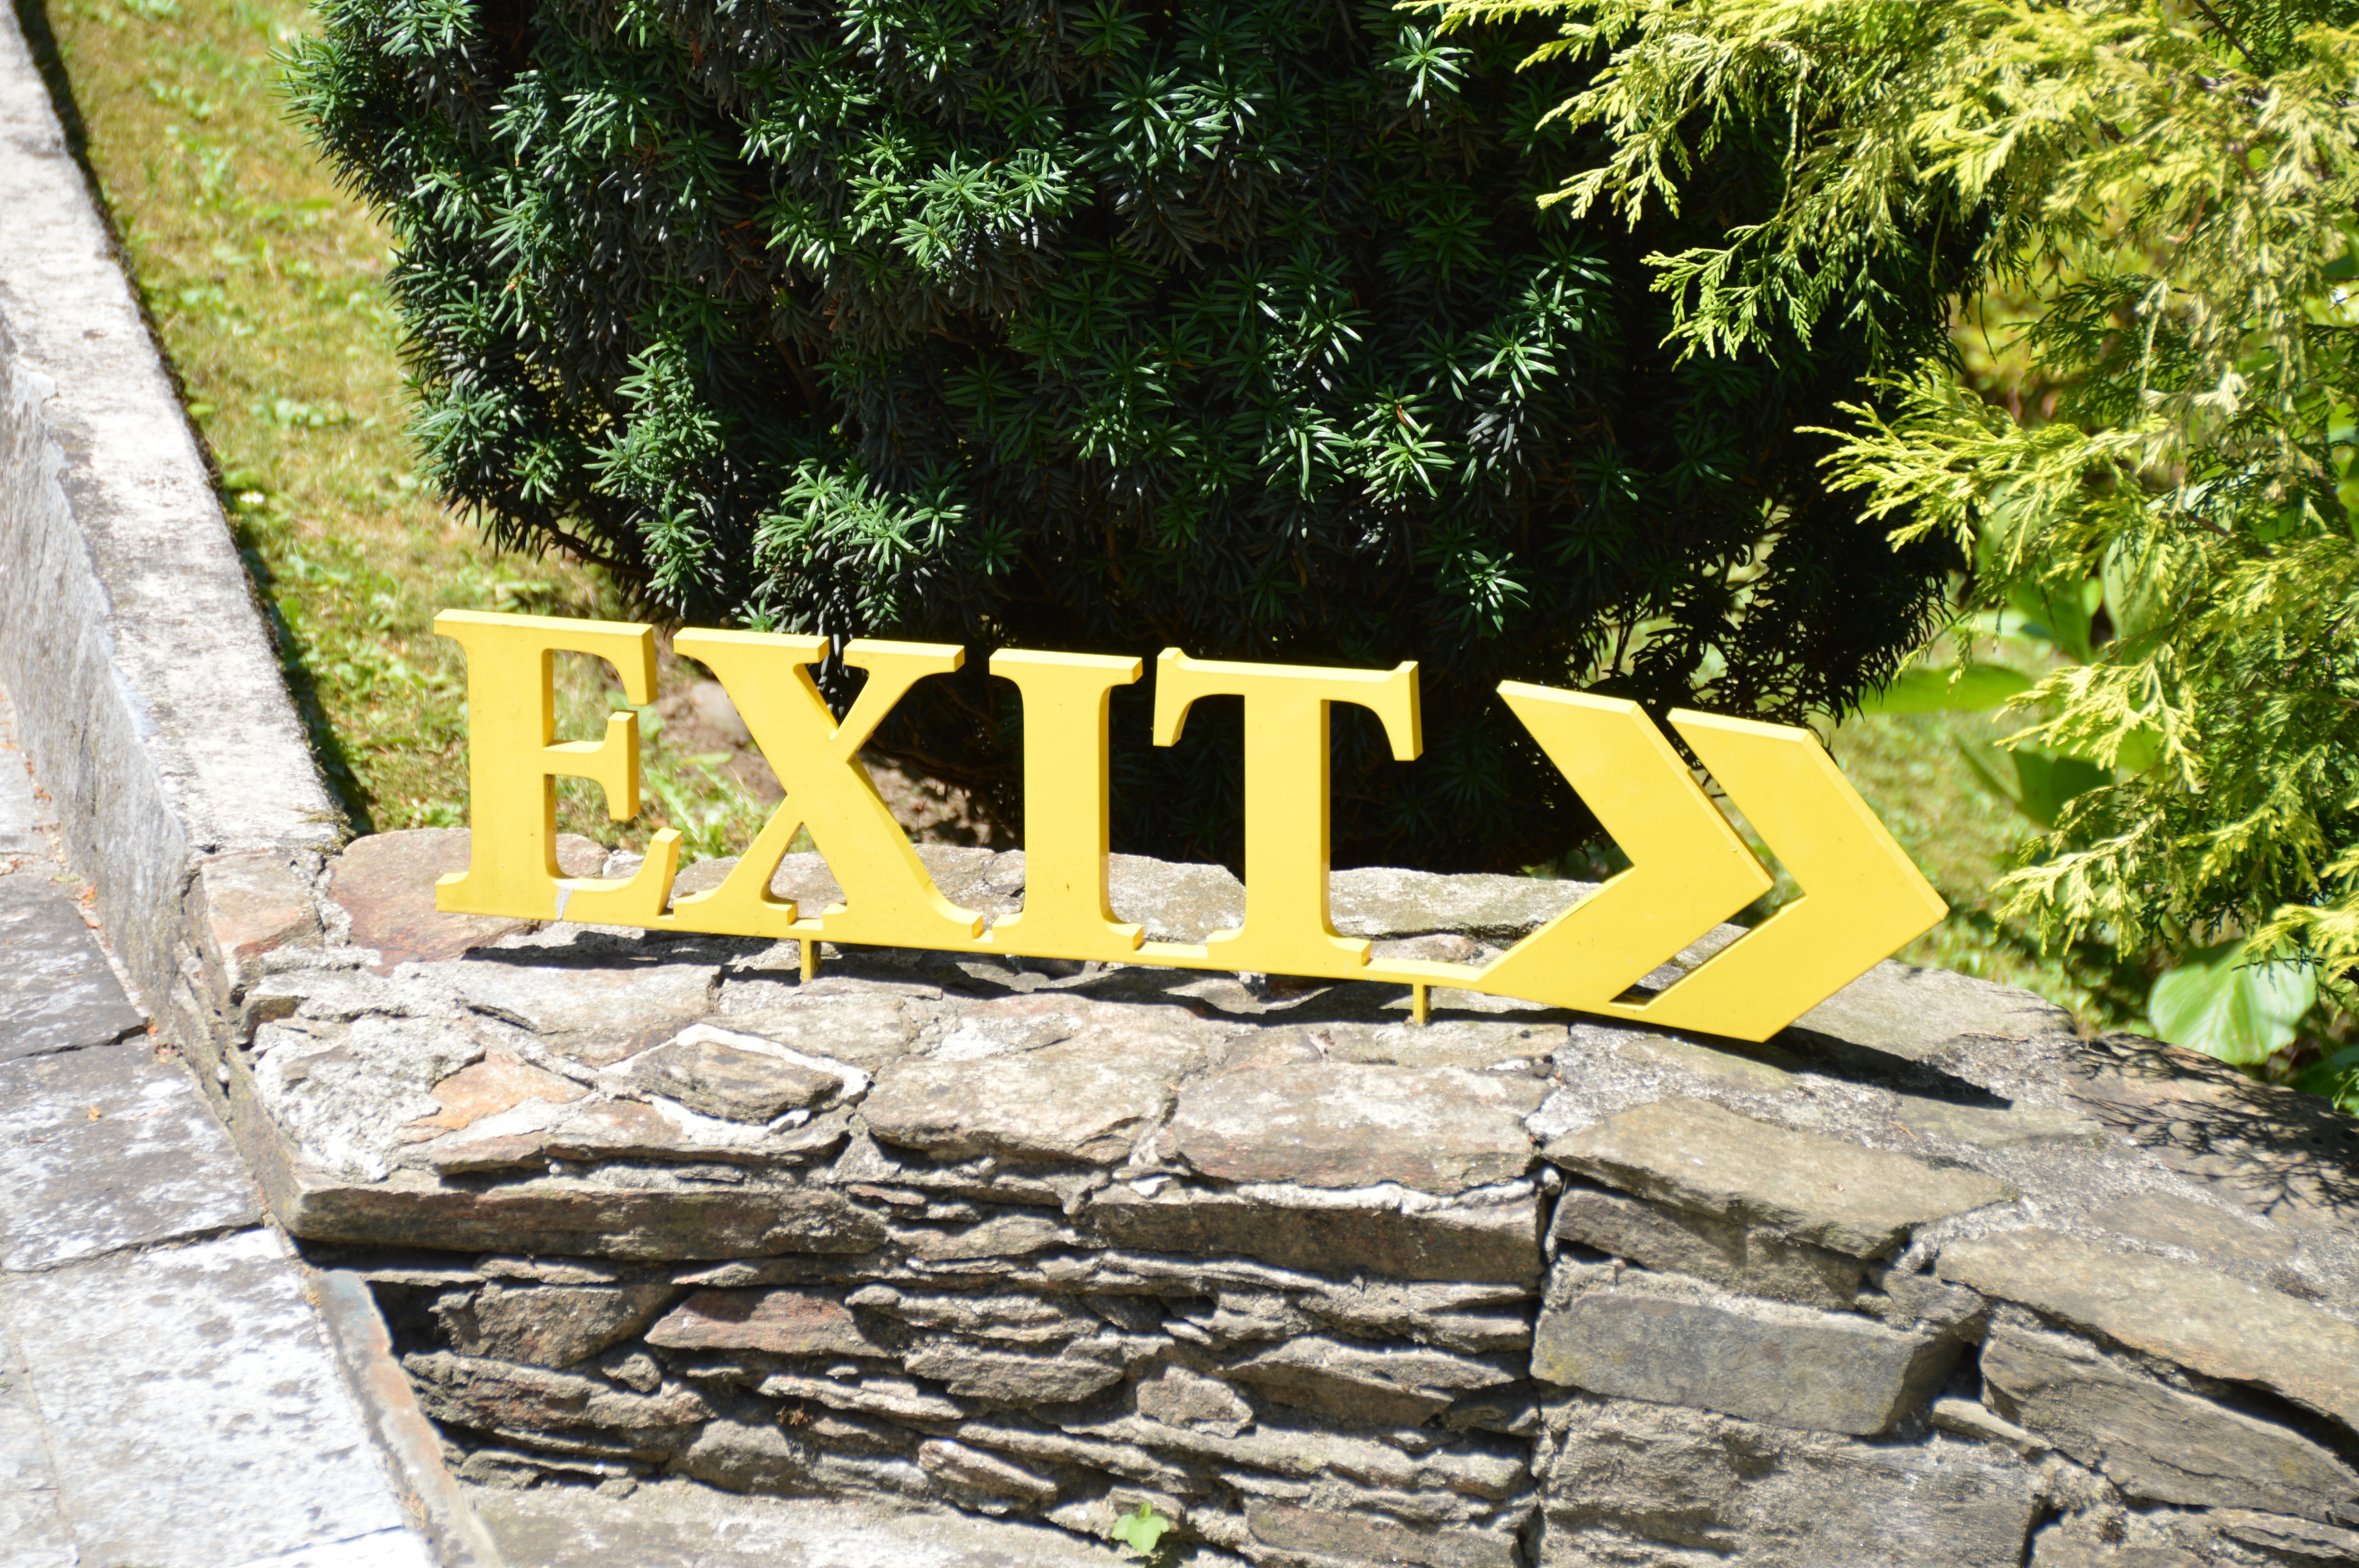
trail, wall, walkway, walk, exit, cottage, garden, text, brexit, graphic, botanical garden, yard, locarno, lago maggiore, verbania